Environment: real
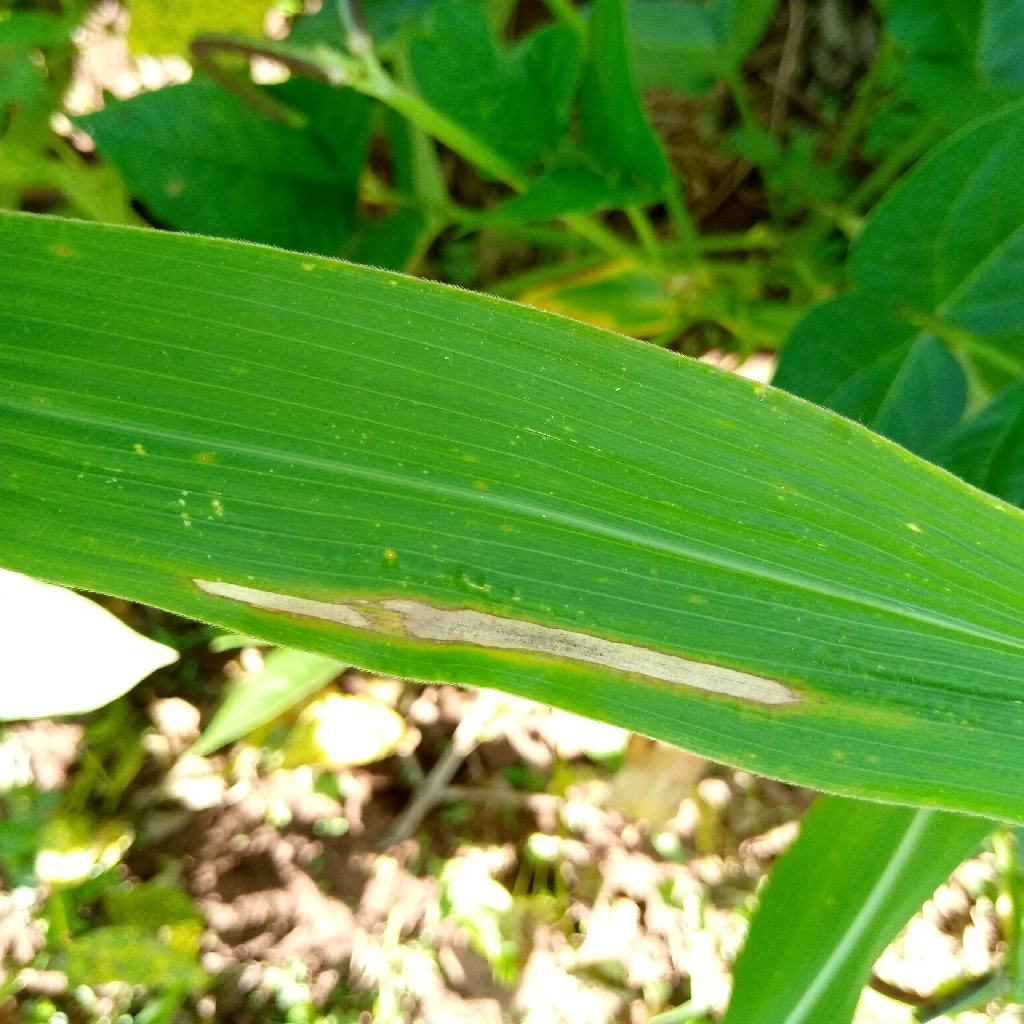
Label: northern_corn_leaf_blight